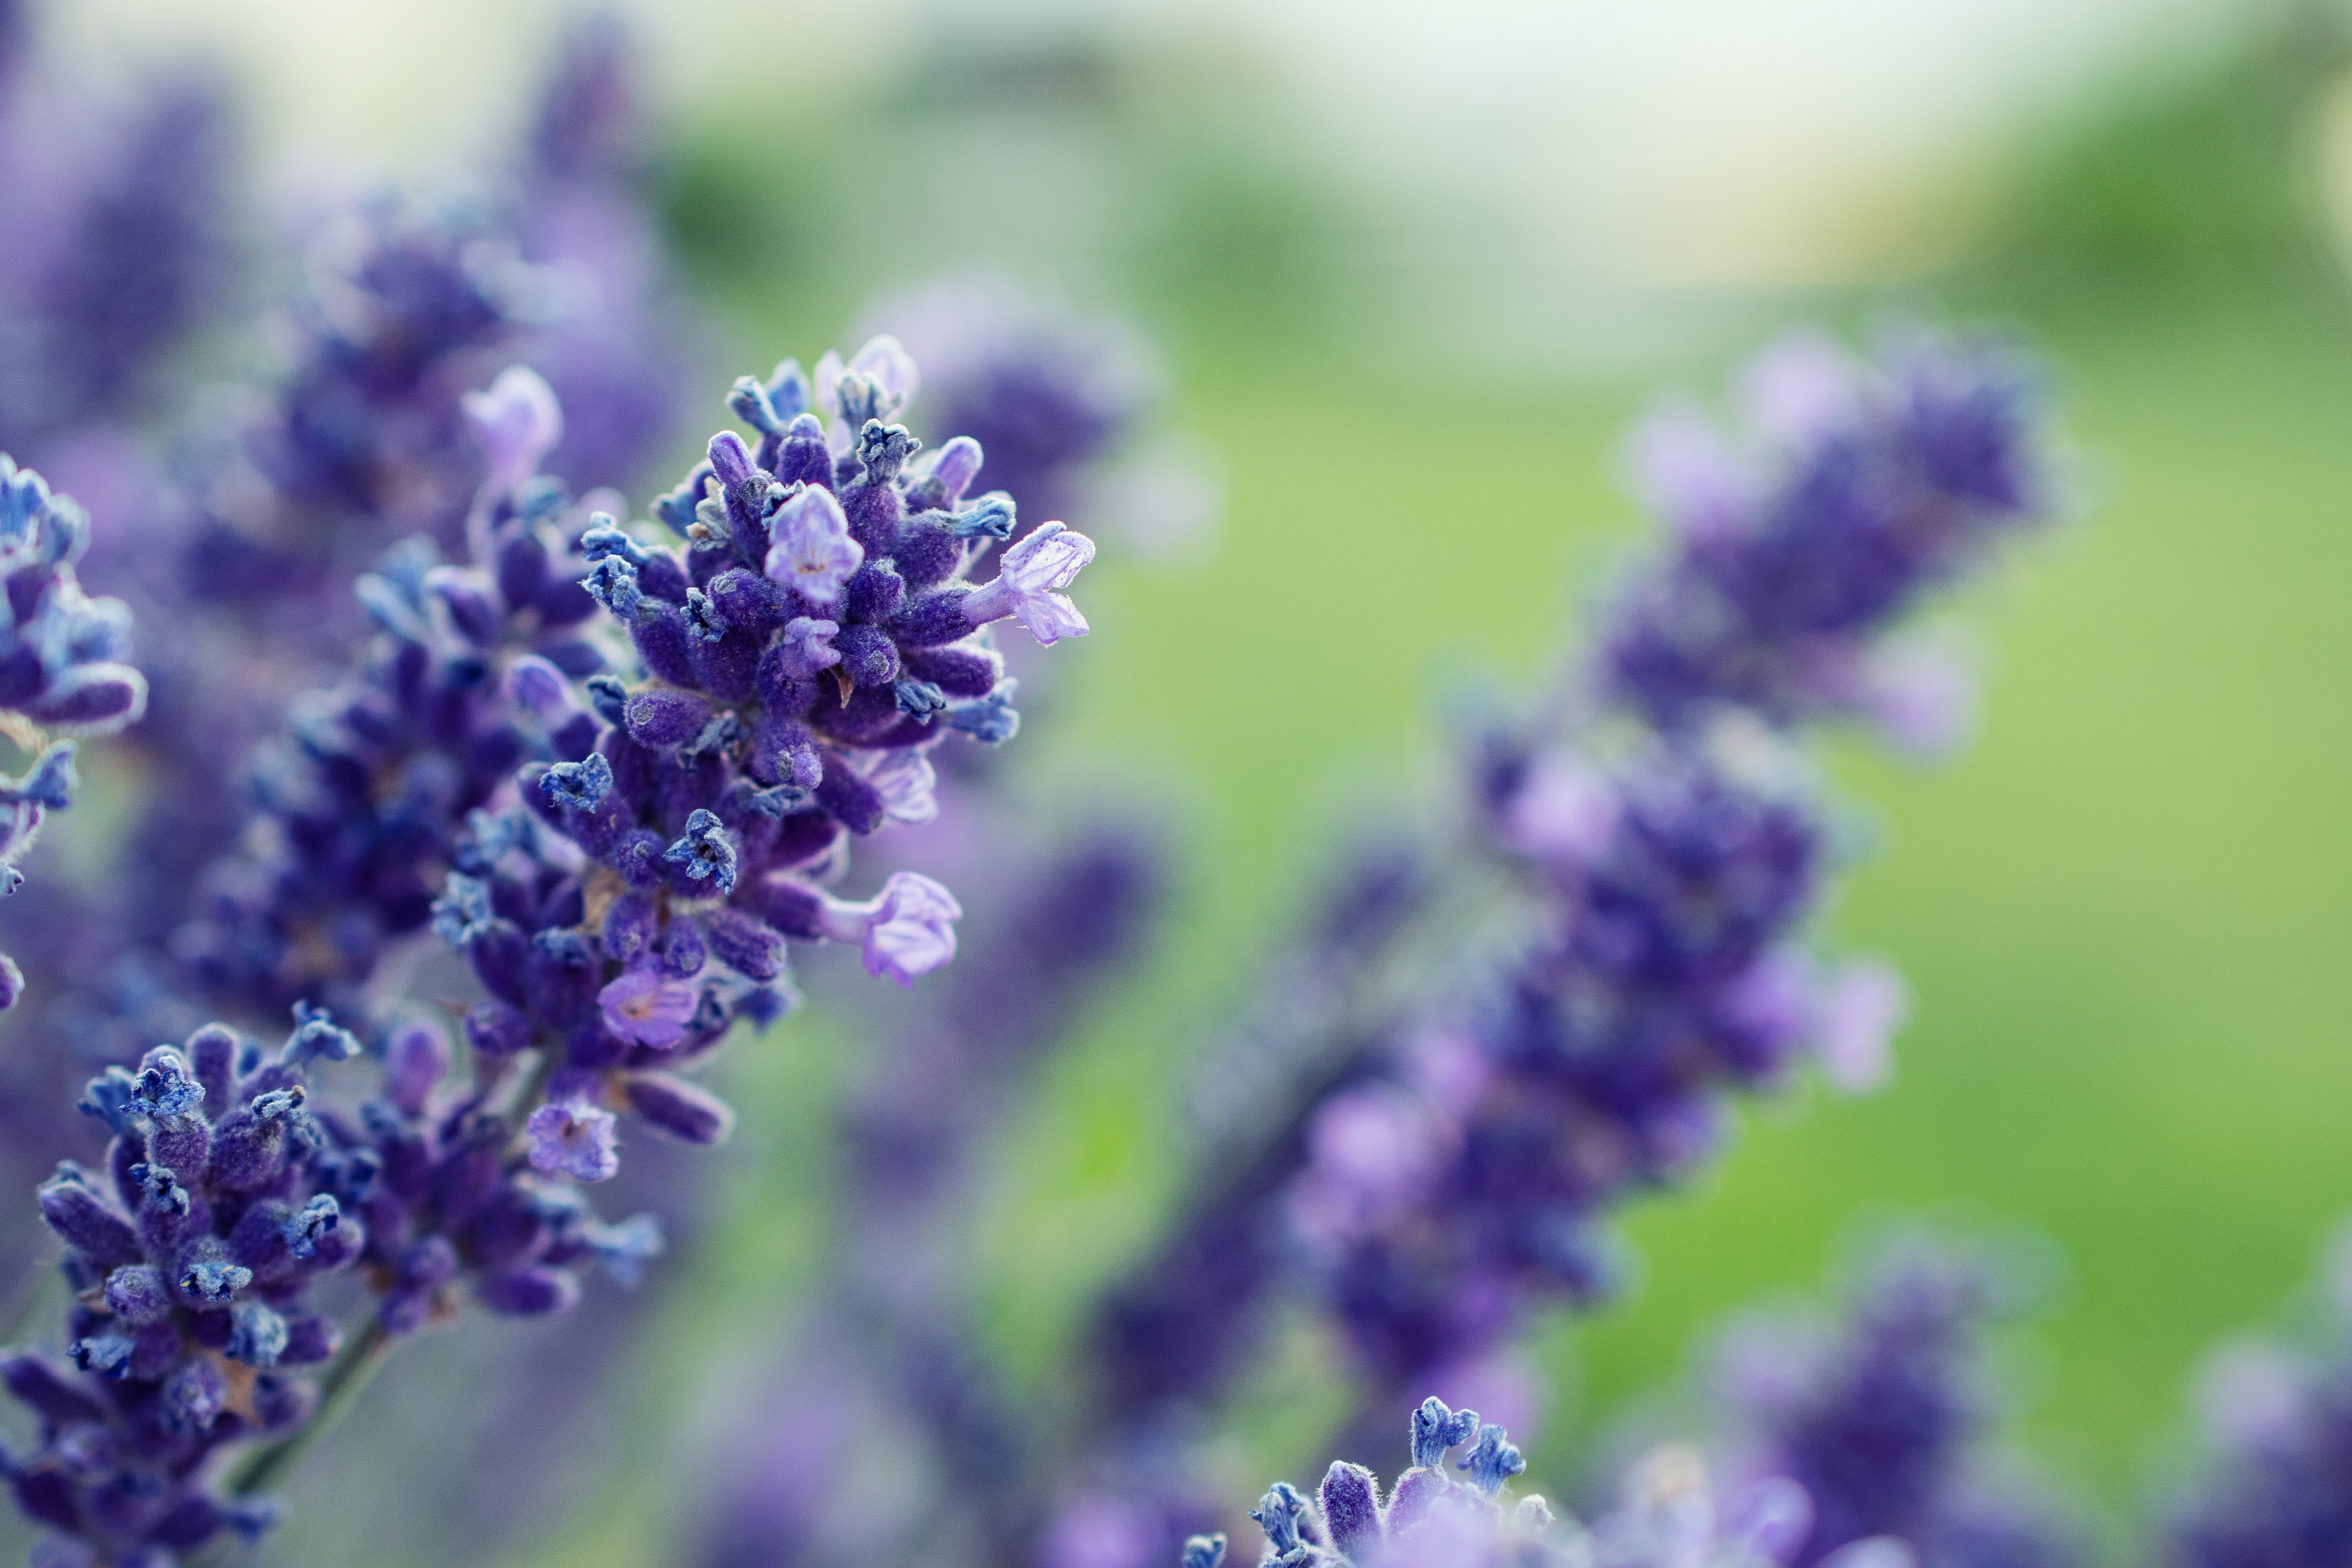
flower, flowering plant, lavender, english lavender, purple, violet, plant, lilac, french lavender, lavandula dentata, spring, nepeta, Fernleaf lavender, common sage, buddleia, violet family, lupin, california lilac, perennial plant